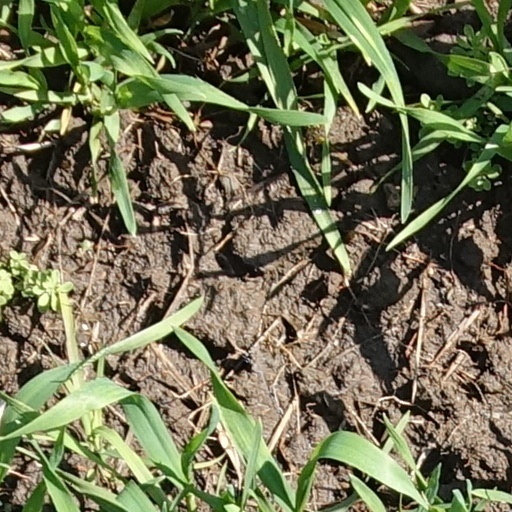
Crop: wheat